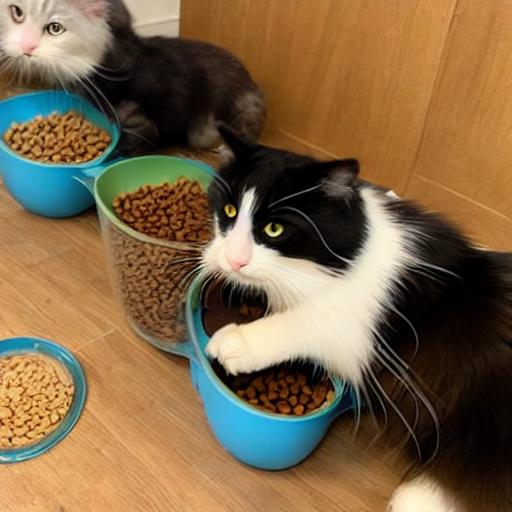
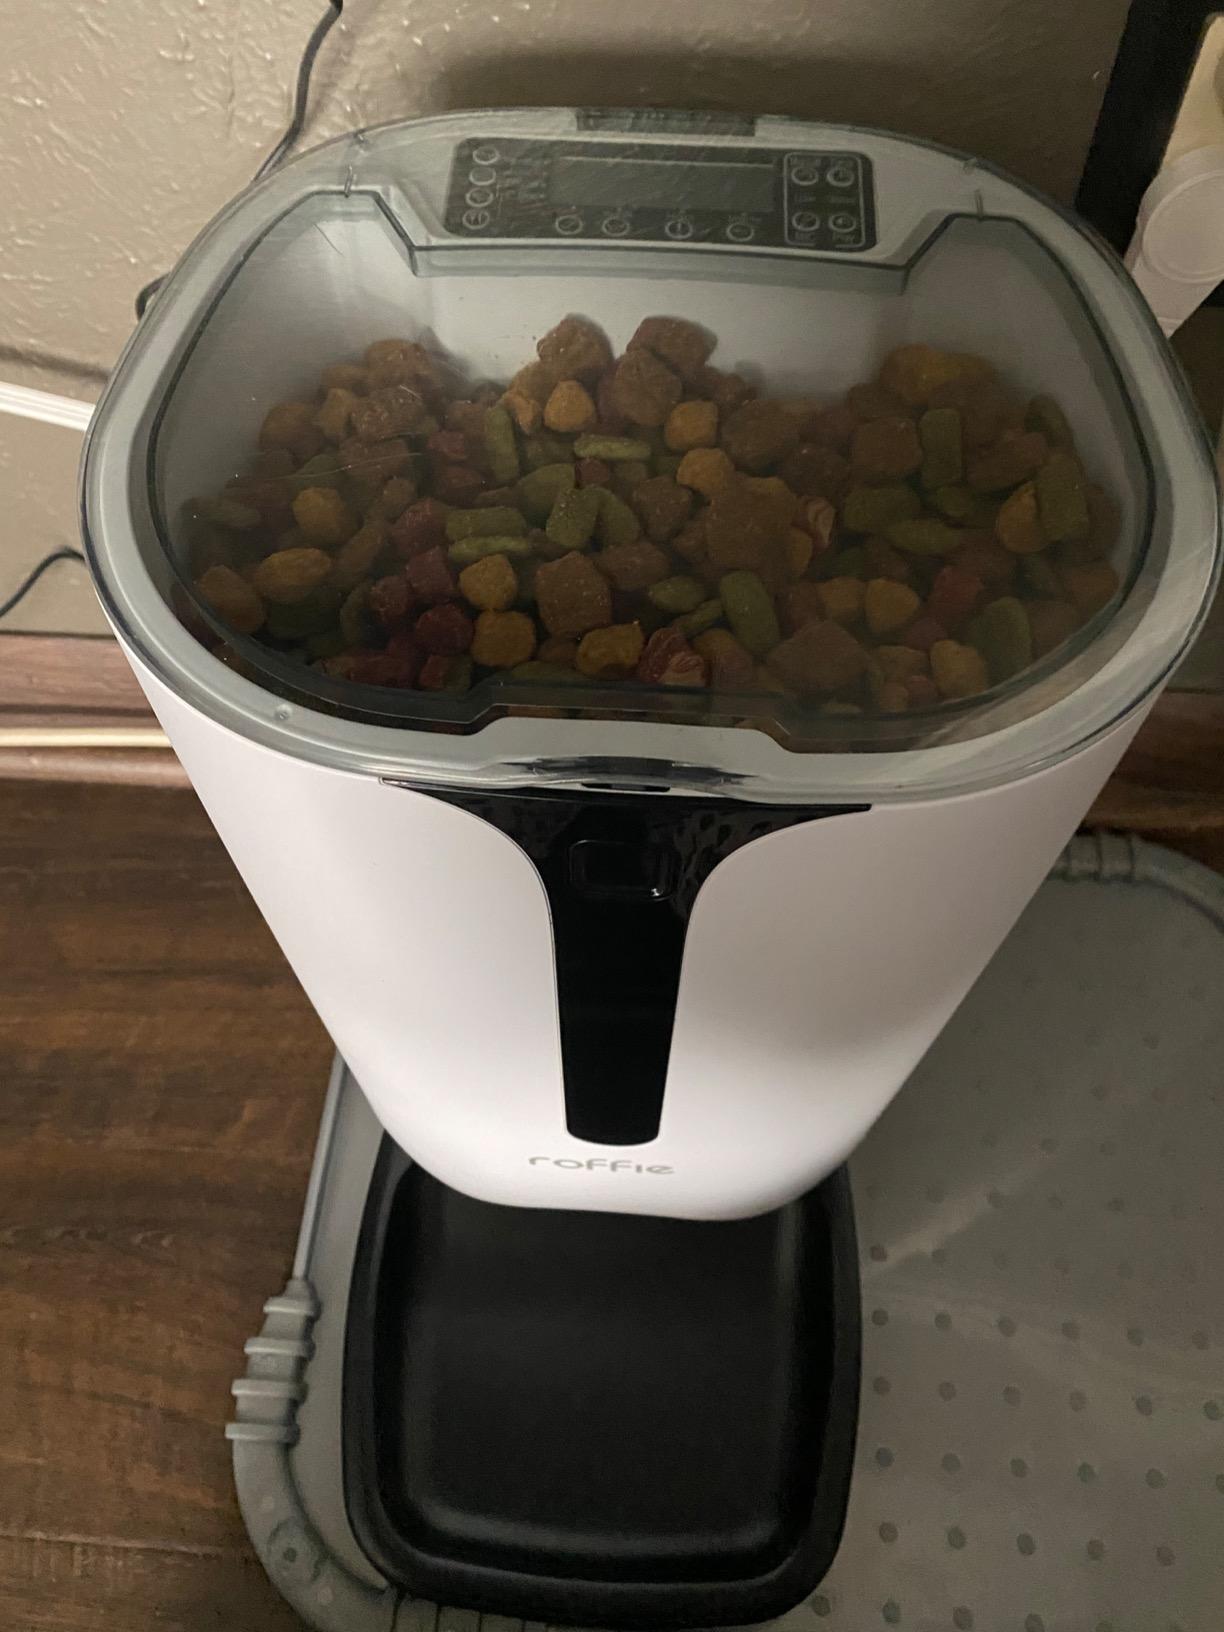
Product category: items_feeder
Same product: no